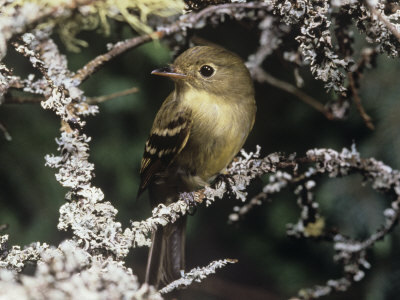
the bird has sharp pointed beak with grayish yellow throat, with white eyering.
small brown and yellow bird with short black tarsus and a short black beakthe bird has a light yellow and brown colored abdomen and breast with yellow specks along its brown coverts.
the small bird sits in a tree with black eyes, a pale yellow eyering, a black and brown beak, a pale yellow breast, black secondaries and coverts with pale yellow wingbars, and a blackish yellow head and back.
bird with black eye, grayish green eyering, breast and belly, and black and brown beak that sharpa small bird with brown and gray feathers and a curved beak.
this bird has wings that are black and has a yellow belly
this bird has a small beige belly, brown wings with black stripes, a small brown head, and small bill.
this gray small bird has black wings, beak, and tail, off-white breast, and its wings have white wing-bars.
small bird with a light yellow breast and a slightly darker crown.
Species: Acadian Flycatcher